Waltham-Lowell system

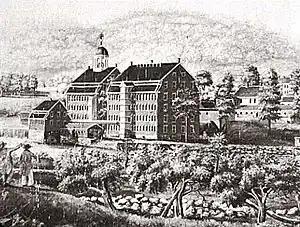
"Boston Manufacturing Co.," Waltham, Massachusetts

The Waltham-Lowell system was a labor and production model employed during the rise of the textile industry in the United States, particularly in New England, during the rapid expansion of the Industrial Revolution in the early 19th century.